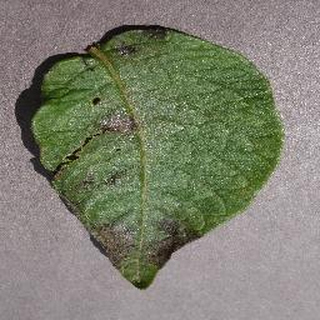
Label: potato_late_blight